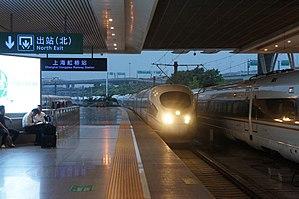
Shanghai est une des municipalités autonomes chinoises situées sur le fleuve Huangpu près de l'embouchure du Yangzi Jiang, dans l'Est de la Chine.